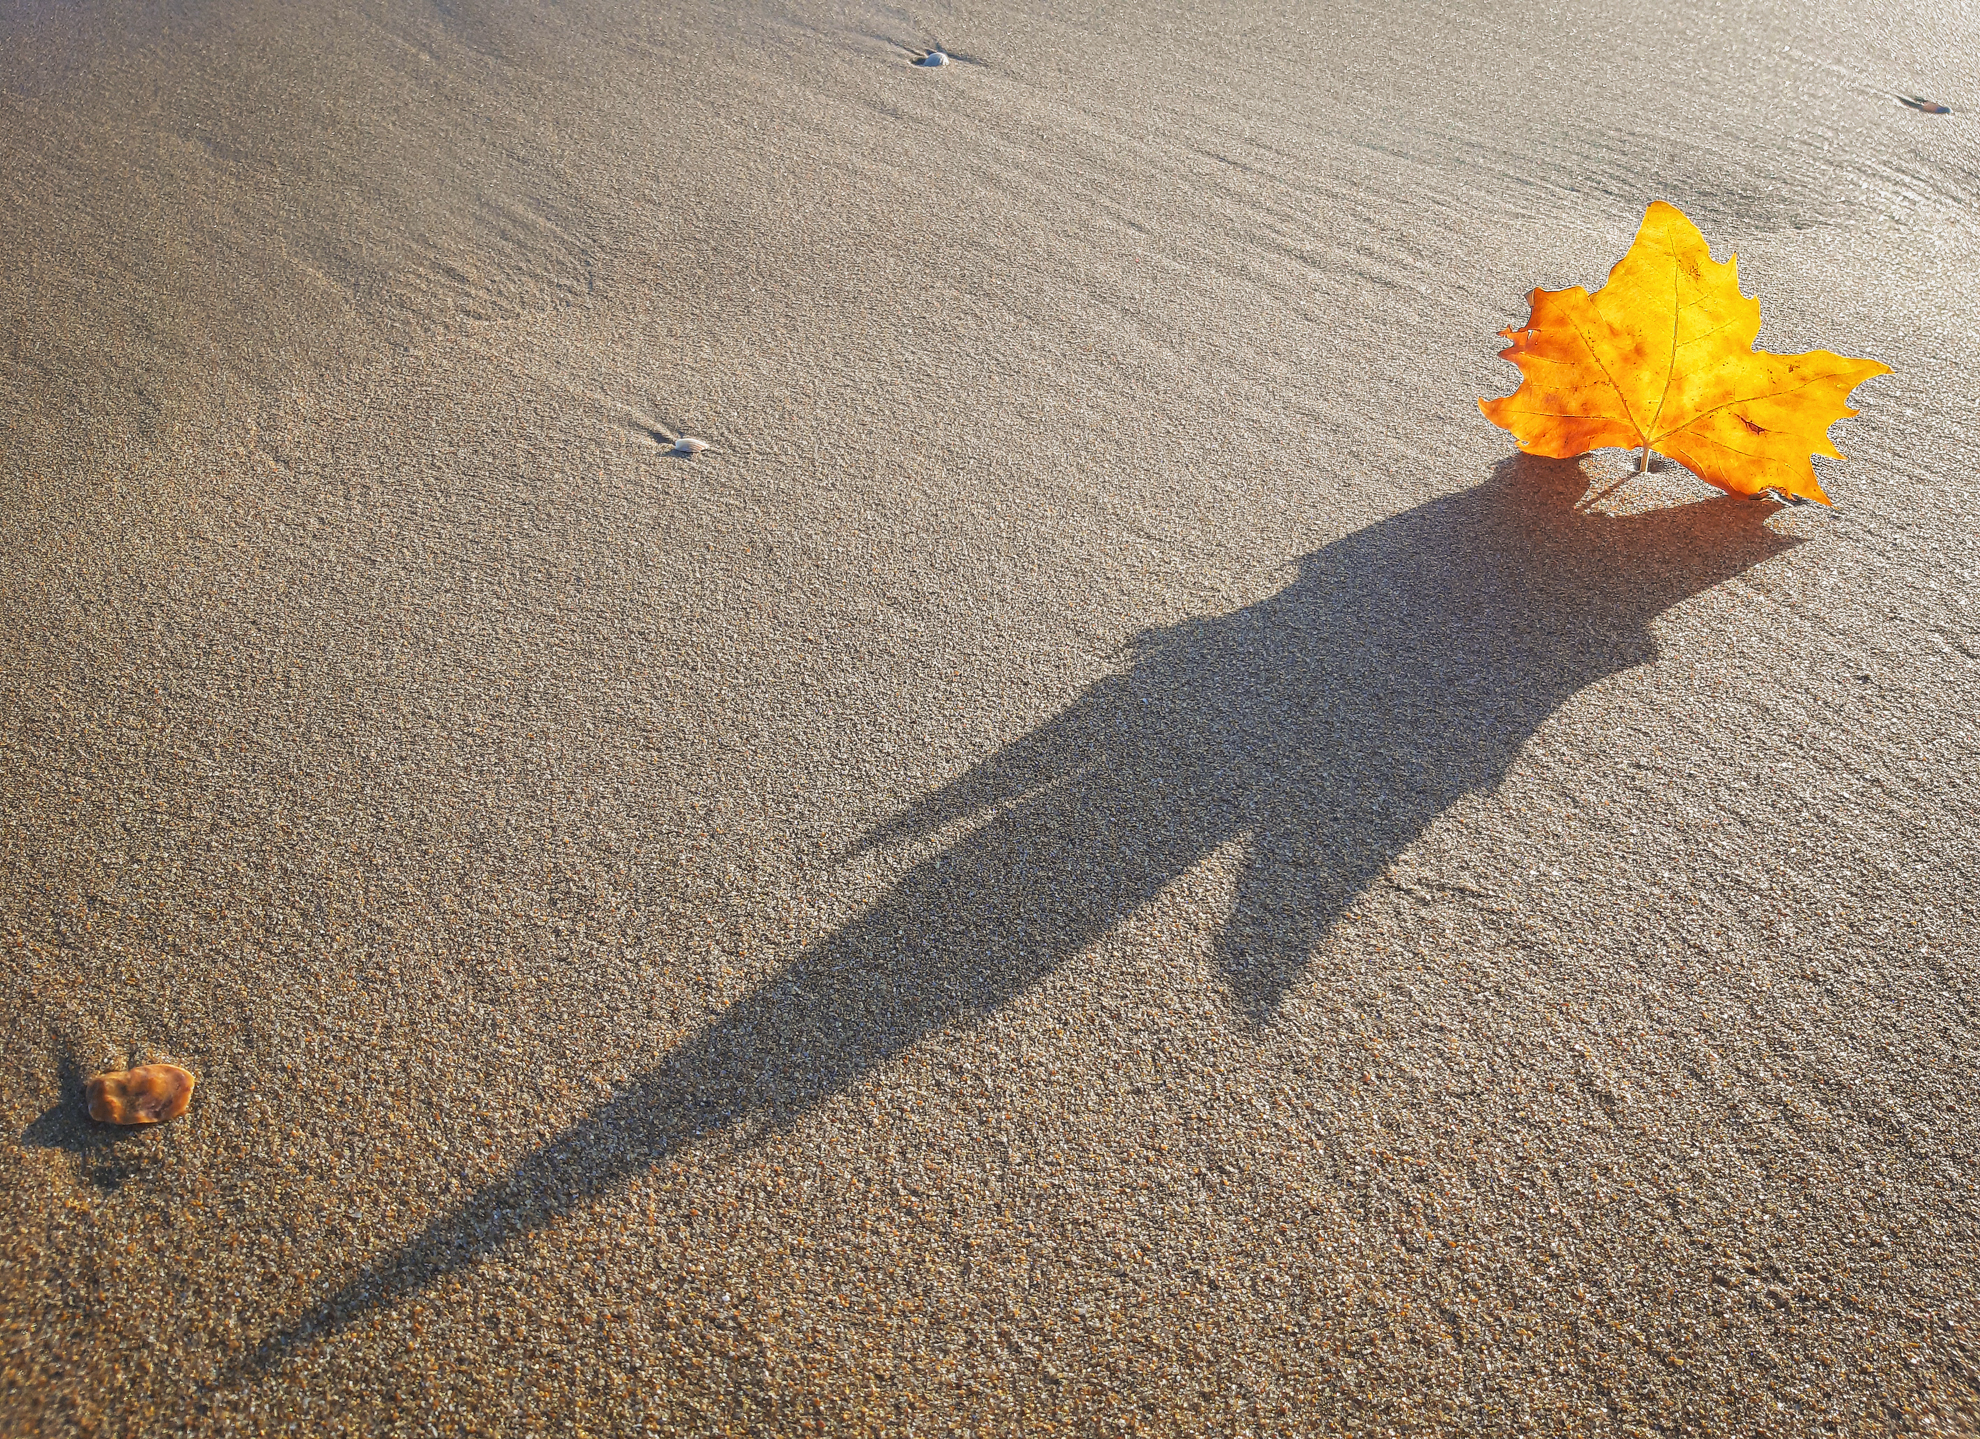
autumn leaf, road surface, asphalt, gesture, wood, tar, Tints and shades, landscape, People in nature, road, soil, grass, shadow, sand, tree, deciduous, footprint, aeolian landform, glove, concrete